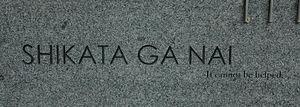
Shikata ga nai est une expression japonaise signifiant « on ne peut rien y changer ». C'est le nom donné à la mentalité japonaise de résignation face aux conditions de vies difficiles durant l'occupation américaine après la Seconde Guerre mondiale.